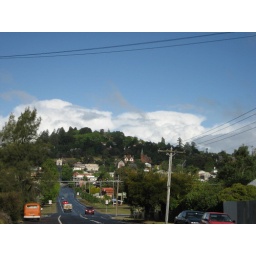
clouds over wombat hill daylesford